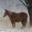
Label: horse